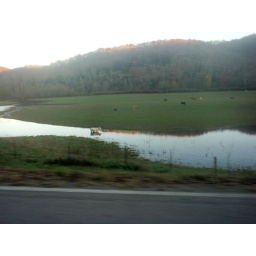
cow in water